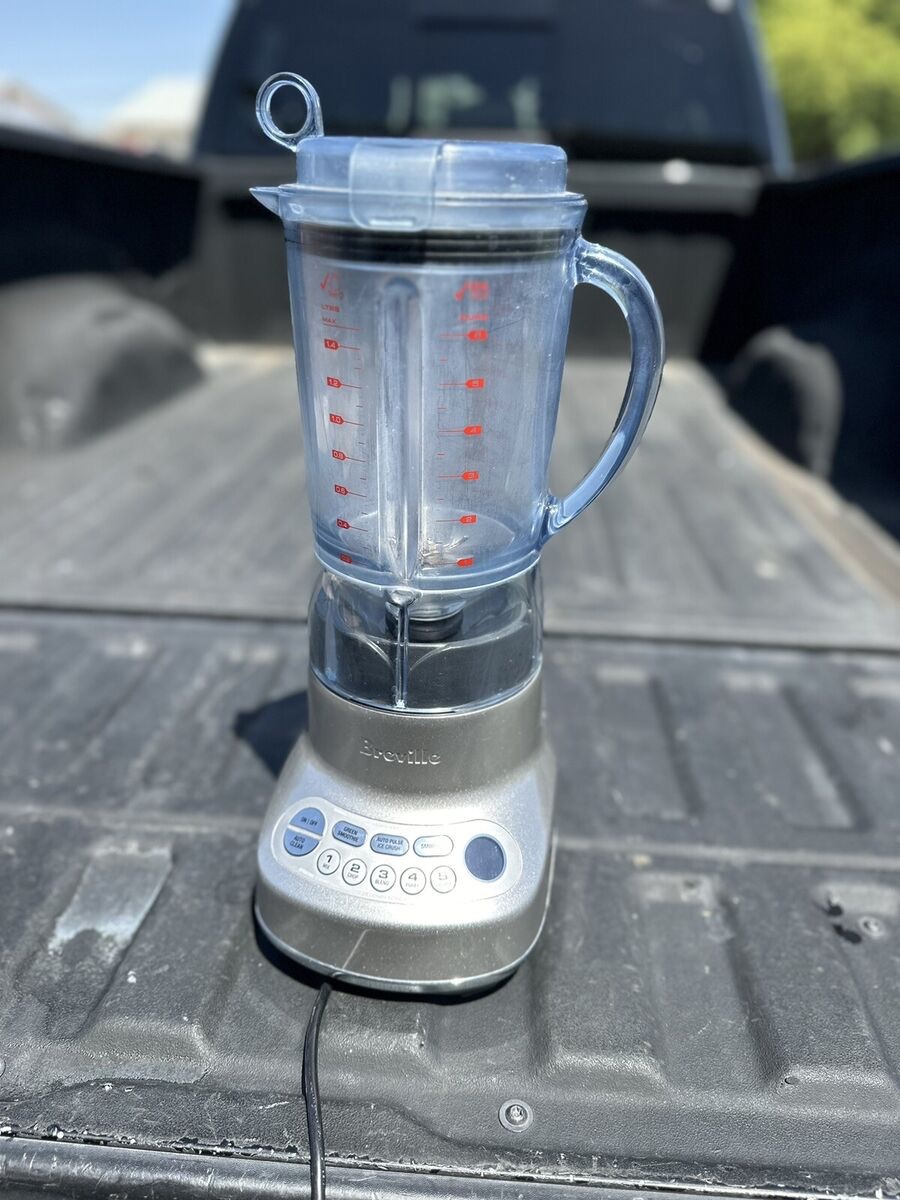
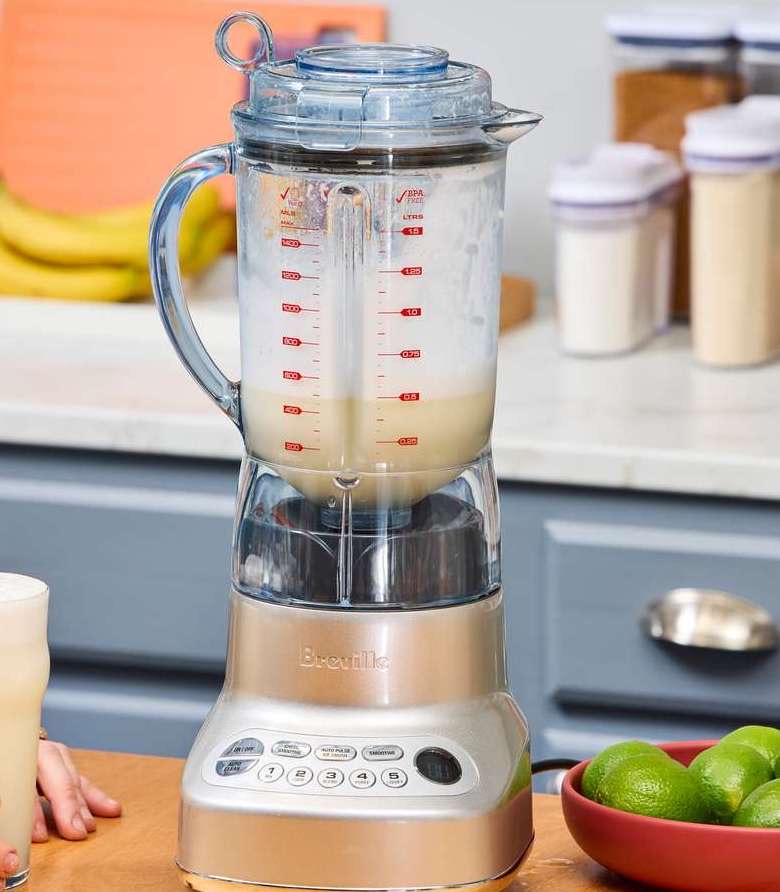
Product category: misc
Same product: yes